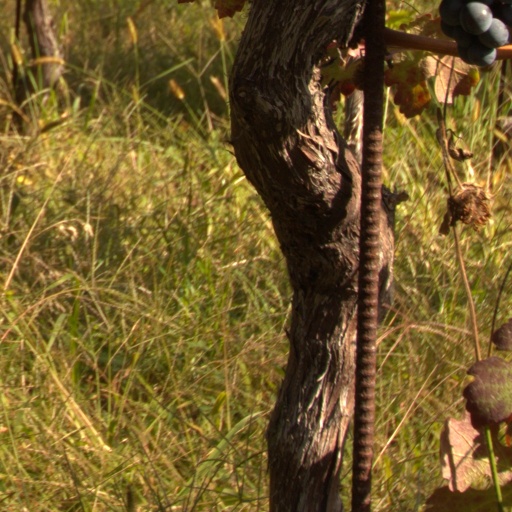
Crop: grape